Himouto! Umaru-chan

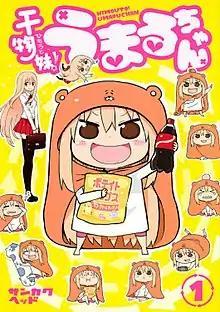
First volume cover, featuring Umaru Doma

is a Japanese manga series written and illustrated by . After two one-shot chapters published in Shueisha's manga magazine "" in 2012, the manga was serialized in "Weekly Young Jump" from March 2013 to November 2017, with its chapters collected in 12 volumes. A sequel manga titled, "Himouto! Umaru-chan G", was published in the same magazine from November 2017 to April 2018, with its chapters collected in a single volume. An anime television series adaptation aired from July to September 2015. A second season titled "Himouto! Umaru-chan R" aired from October to December 2017.